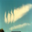
Label: cloud